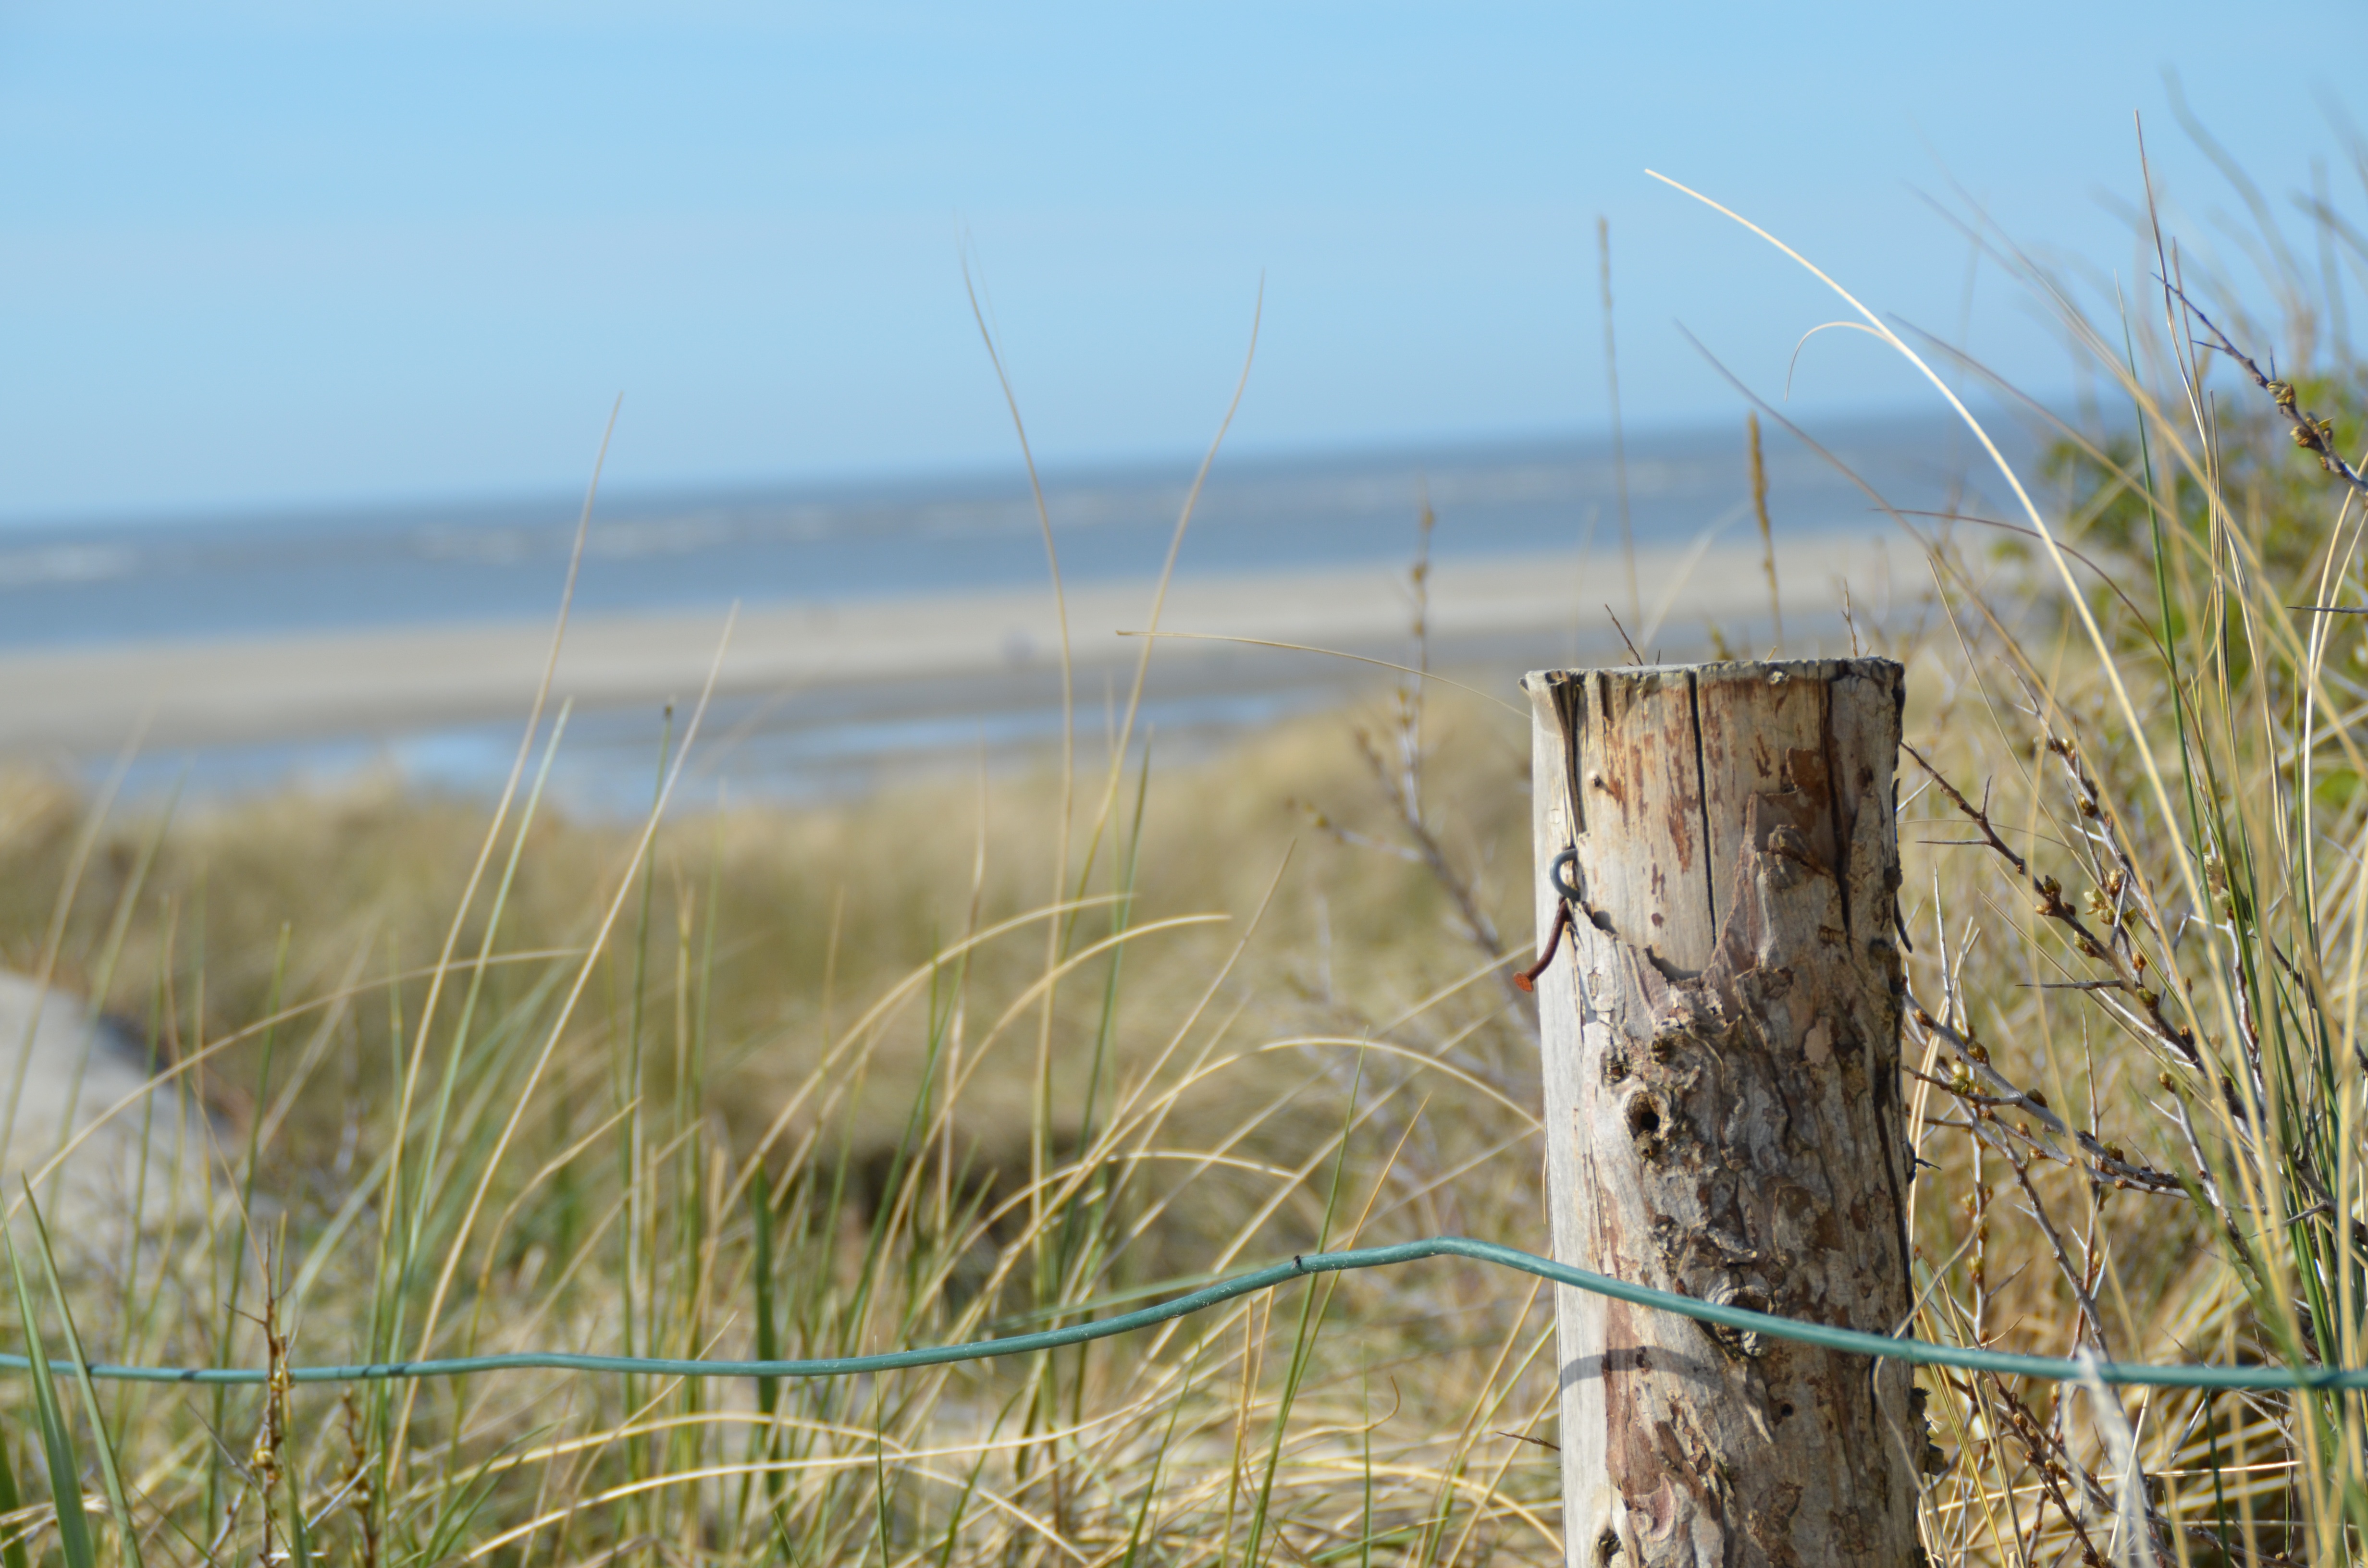
sea, coast, nature, grass, sand, marsh, prairie, dune, shore, wind, cliff, pile, tower, terrain, wetland, habitat, natural environment, grass family